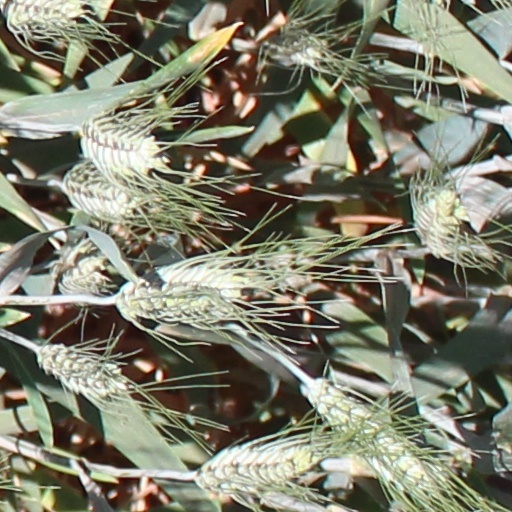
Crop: wheat